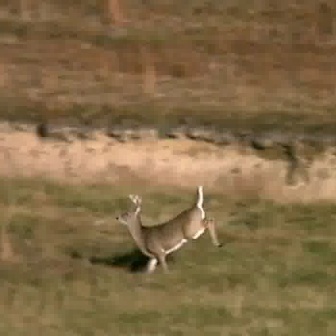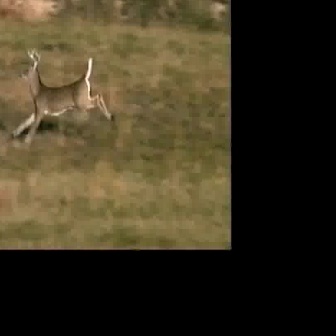
  Please identify the target specified by the bounding box [115,182,223,290] in the first image and locate it in the second image. Return the coordinates in [x_min,y_min,x_max,y_max] format.
Answer: [8,47,113,152]